Sandstorm (video game)

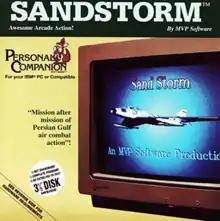

Sandstorm, also released under the title Desert Storm Command, is a 1992 action game for DOS. The player must defend their home base from planes (which drop bombs), Patriot Missiles, and Scud missiles. If a missile or bomb touches the ground, some of the buildings in the base are damaged. Each building can be damaged three times. In other missions, a missile can be directed into designated enemy buildings.